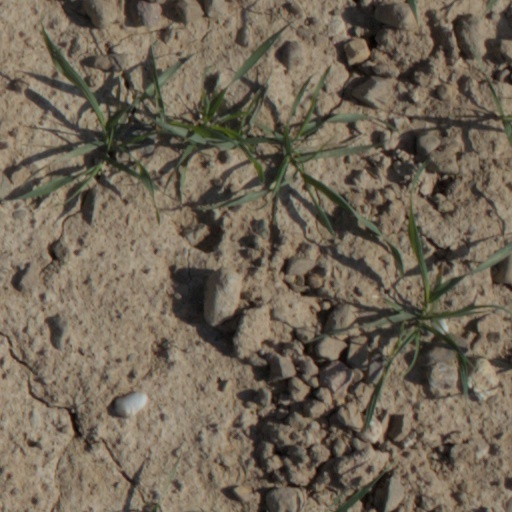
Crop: wheat